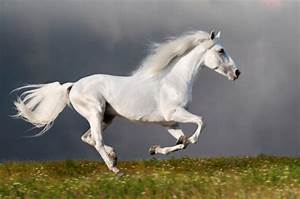
Label: horse